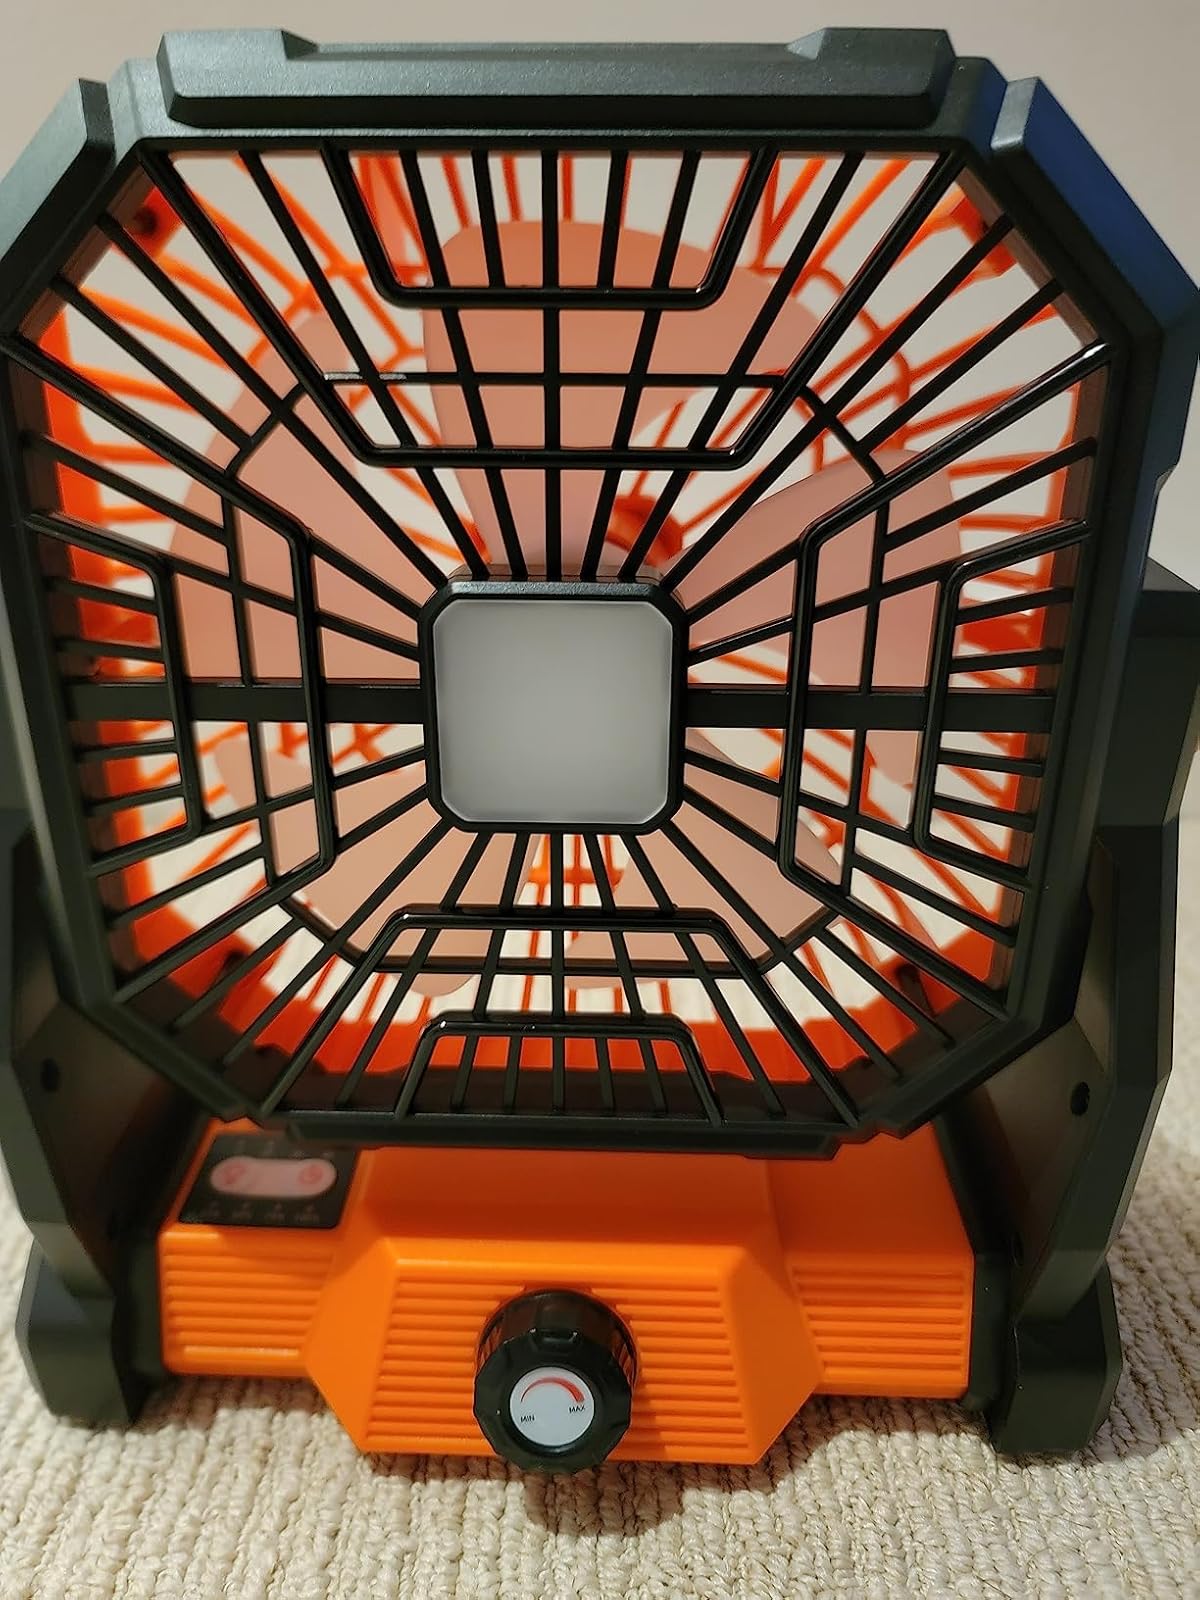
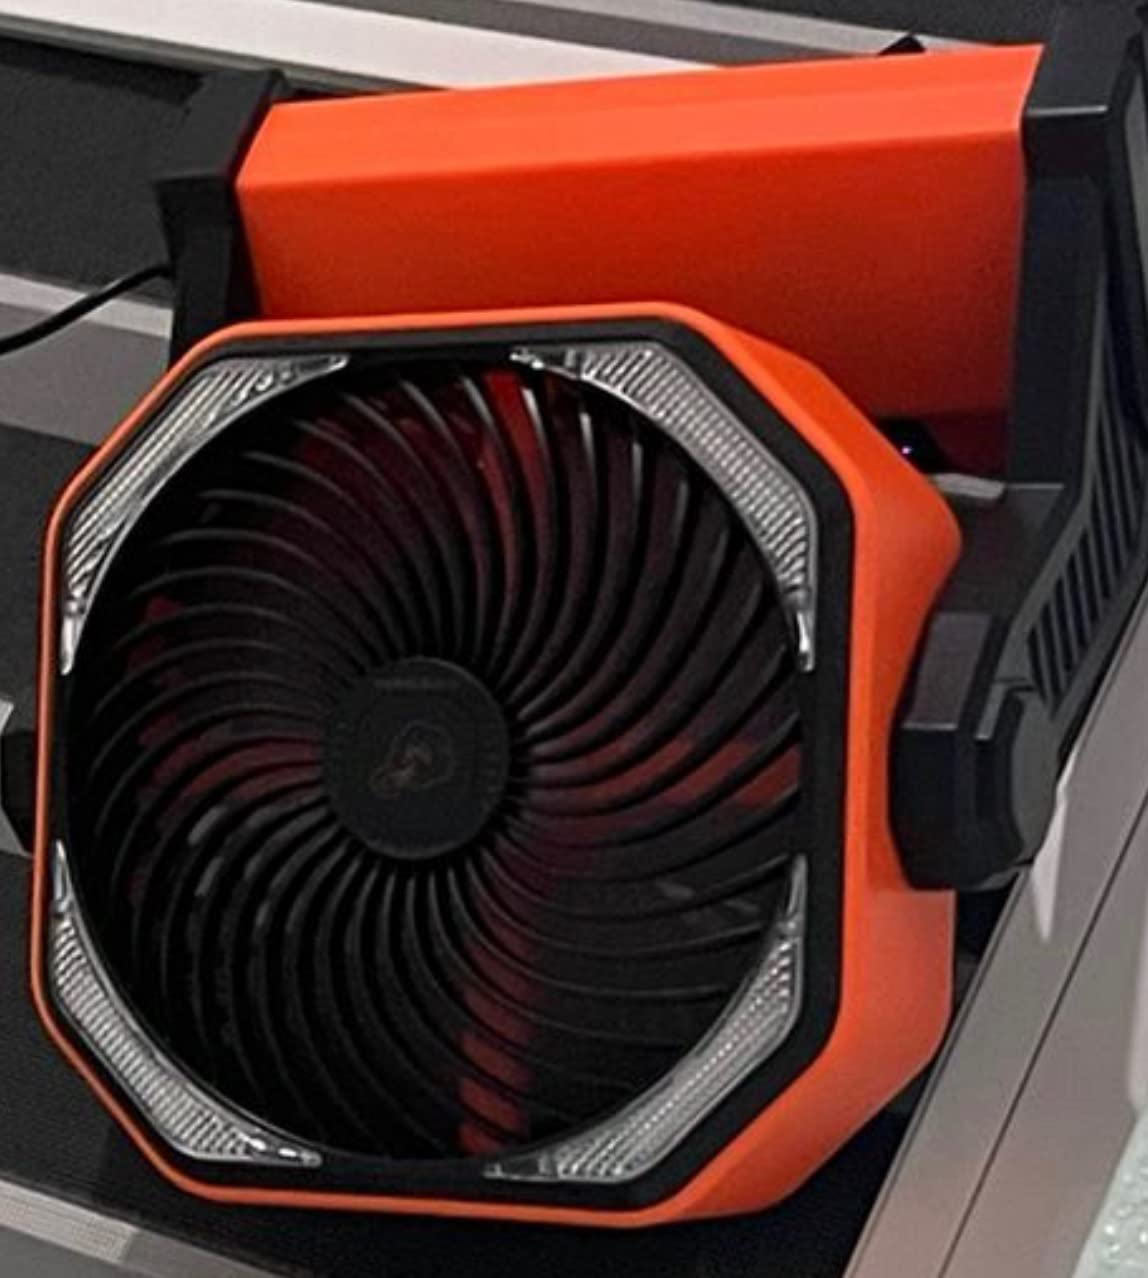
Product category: lantern
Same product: no